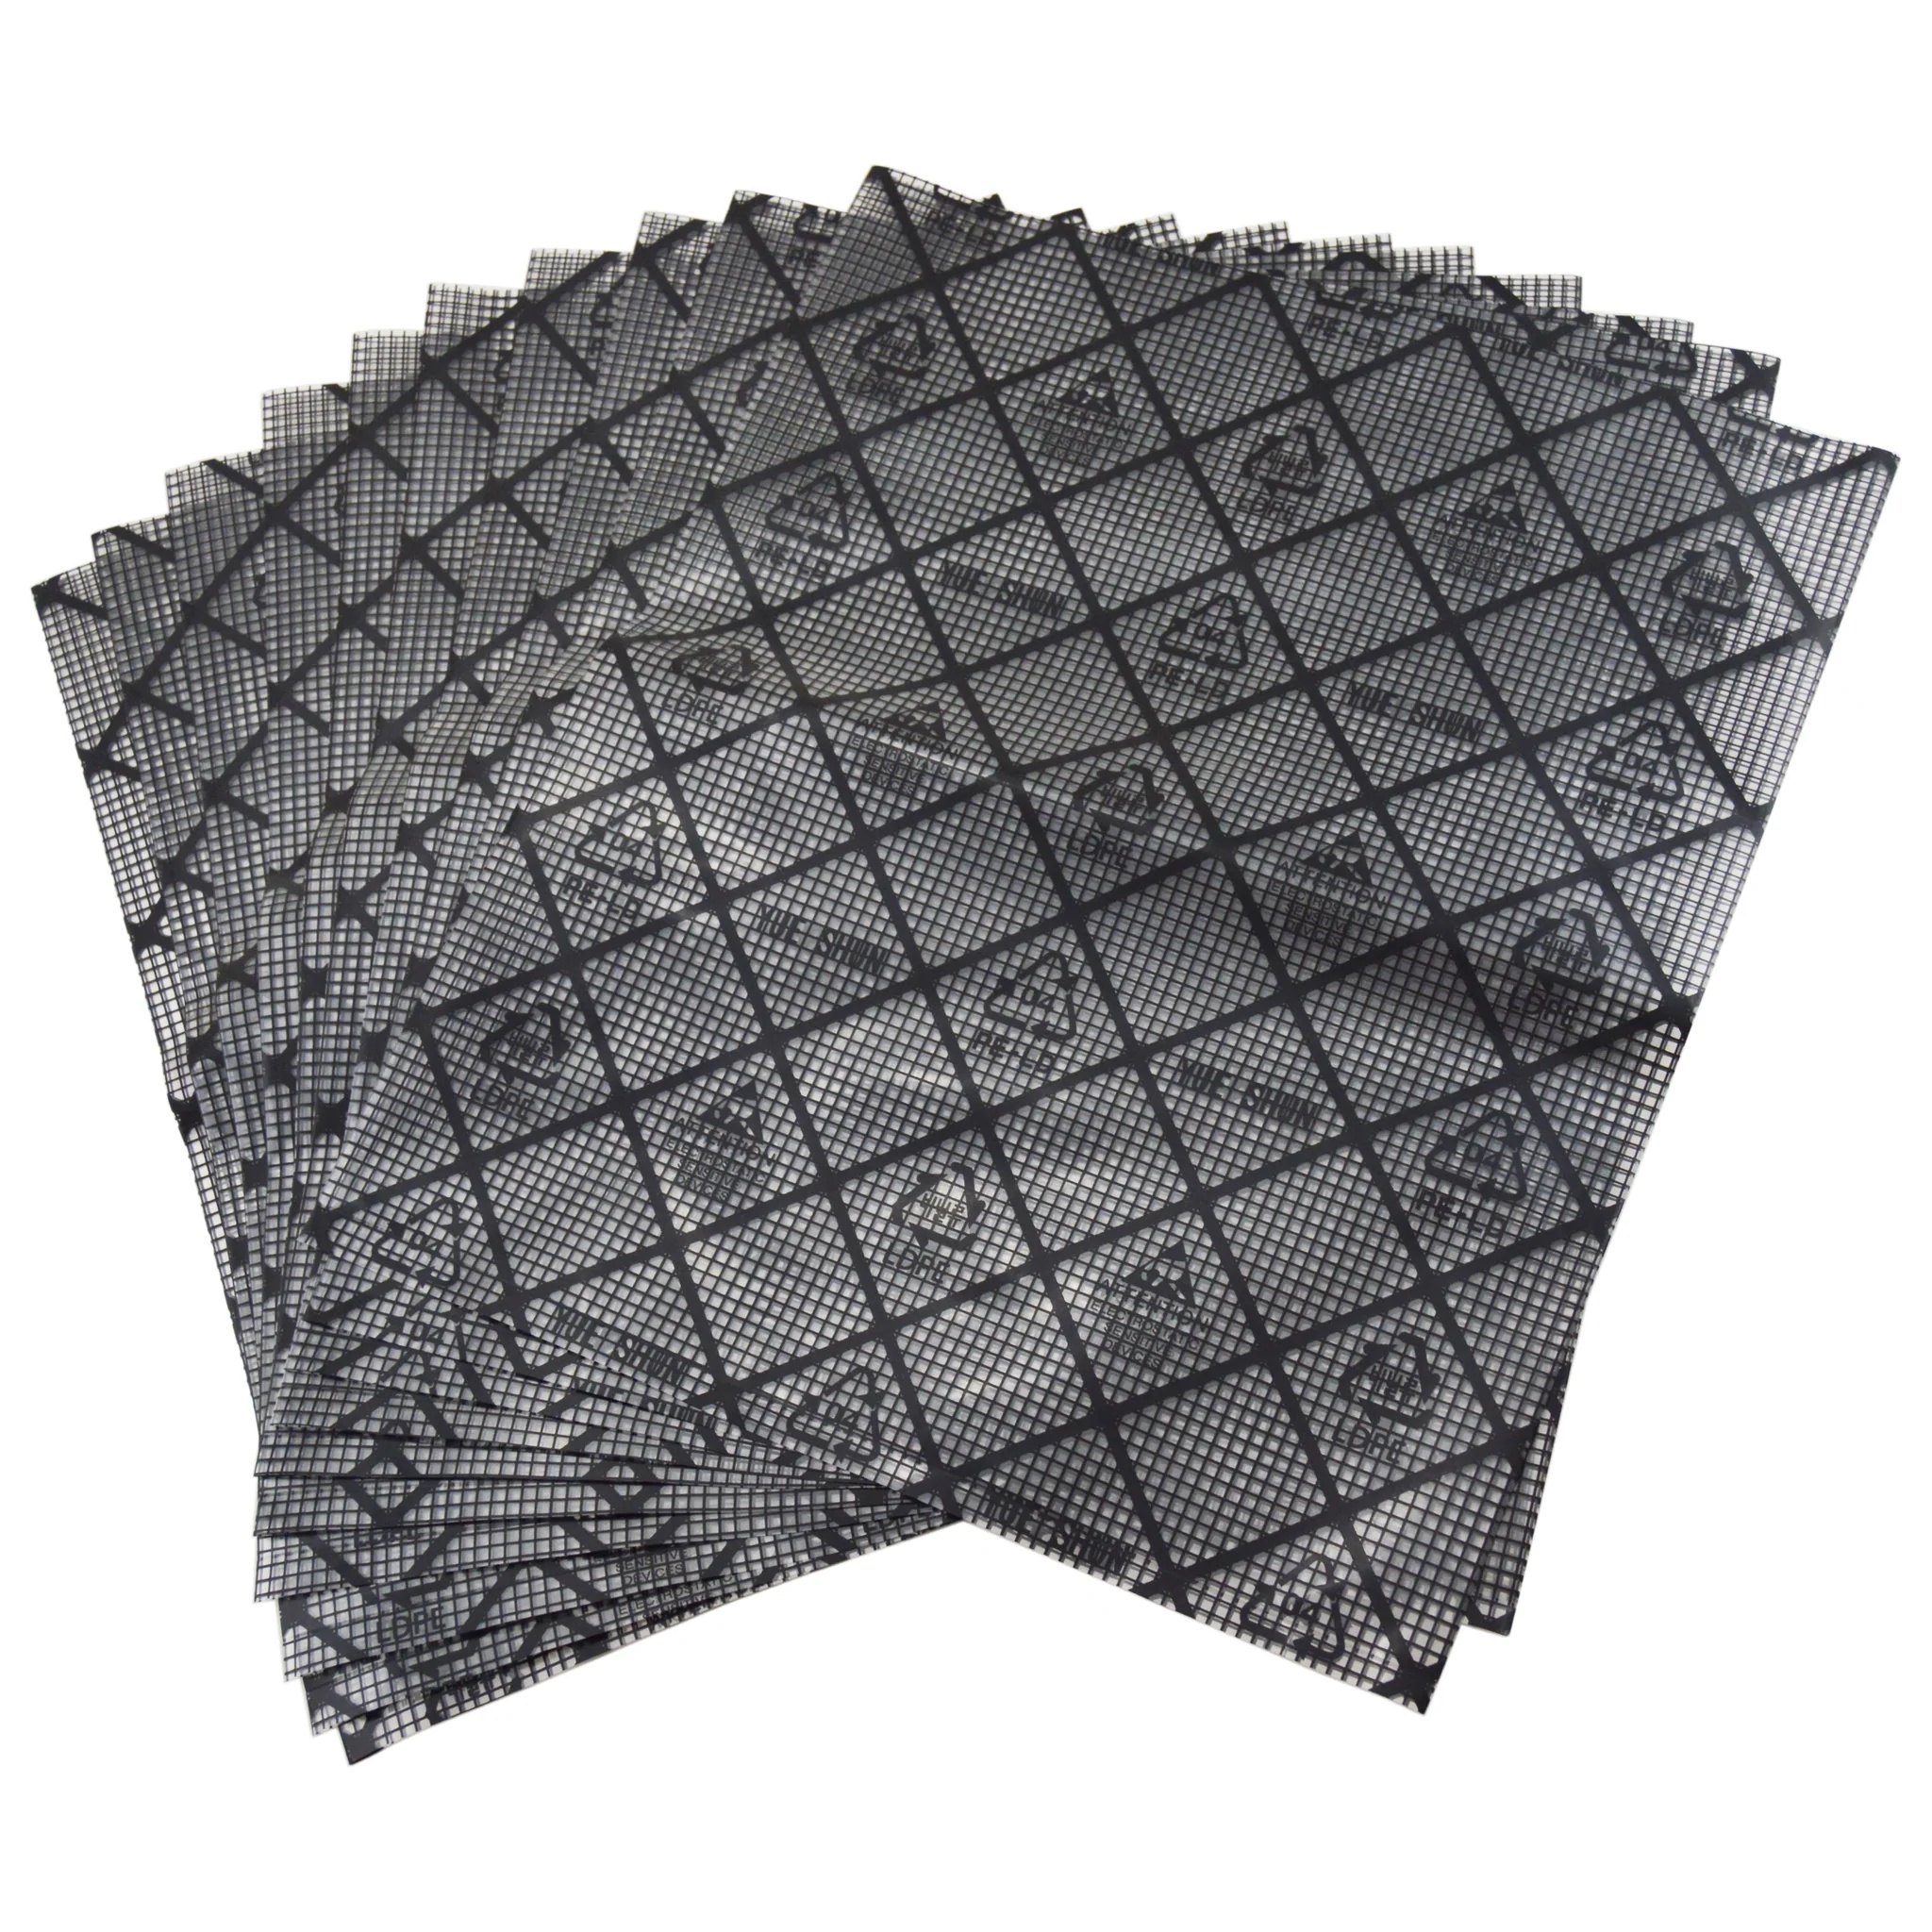
10 Pack 10" × 12" Anti-Static Bags with Conductive Grid
10 Pack Anti-Static Bags. Each bag features a printed conductive grid that acts as a Faraday Cage to shield electrostatic field. Size: 10" x 12" Material: Polyethylene and electrically conductive printing ink Resistance: Exterior layer - 10^9 ~ 10^11 ohm / sq Interior layer - 10^4 ~ 10^6 ohm / sq
Brand: RS-R
Category: Electronics > Electronics Accessories > Computer Accessories